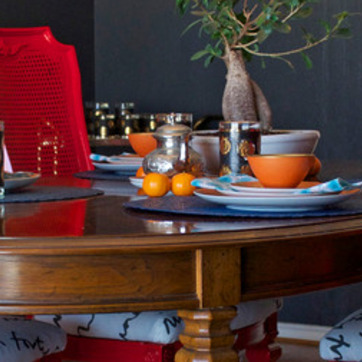
Material: food